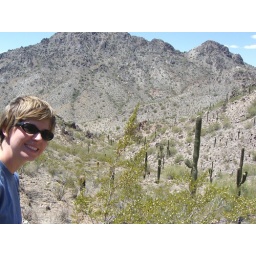
The water is just over that mountain